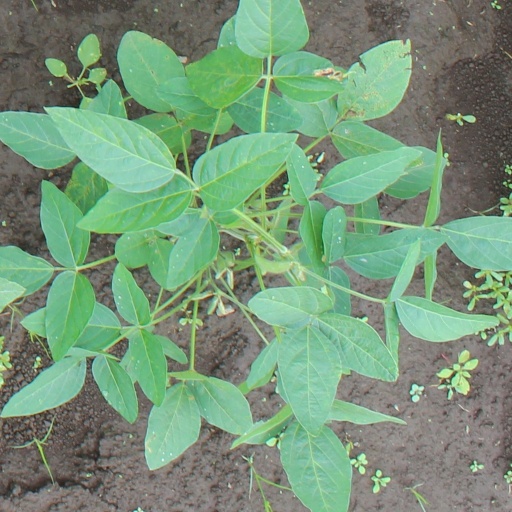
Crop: soybean